Charles Lyon

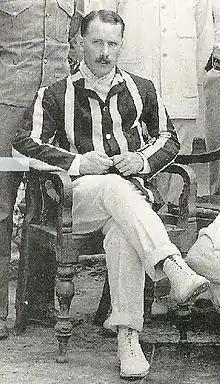
Charles Lyon seated wearing cricket flannels and a blazer. Picture taken in India in 1908.

Between his return from South Africa and his departure for India Lyon played two first-class cricket matches for Derbyshire in the 1902 season. The first was in a match against Worcestershire, which resulted in a draw. Less than a week later, Lyon made his only other first-class appearance, against Nottinghamshire. He was a right-handed batsman and made six runs in his two matches. He bowled two overs without taking a wicket.